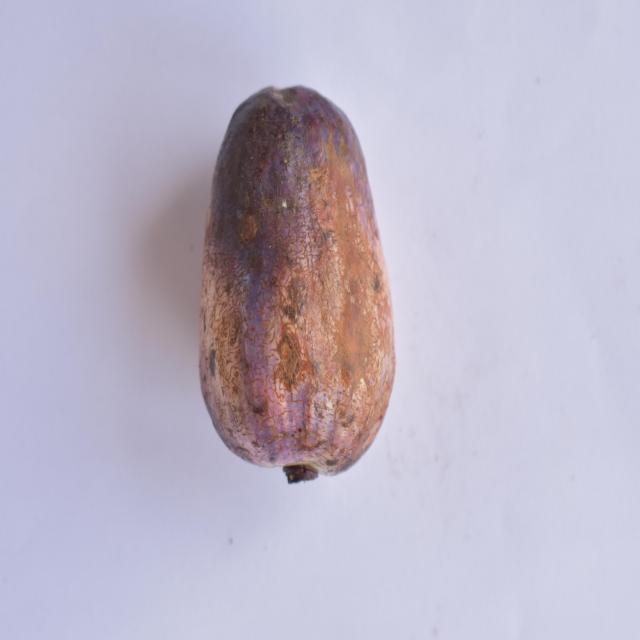
Plum grade: unripe